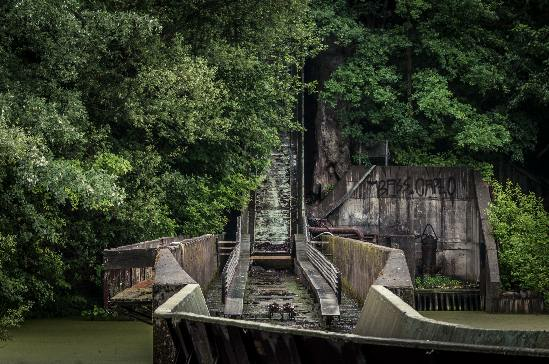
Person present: No